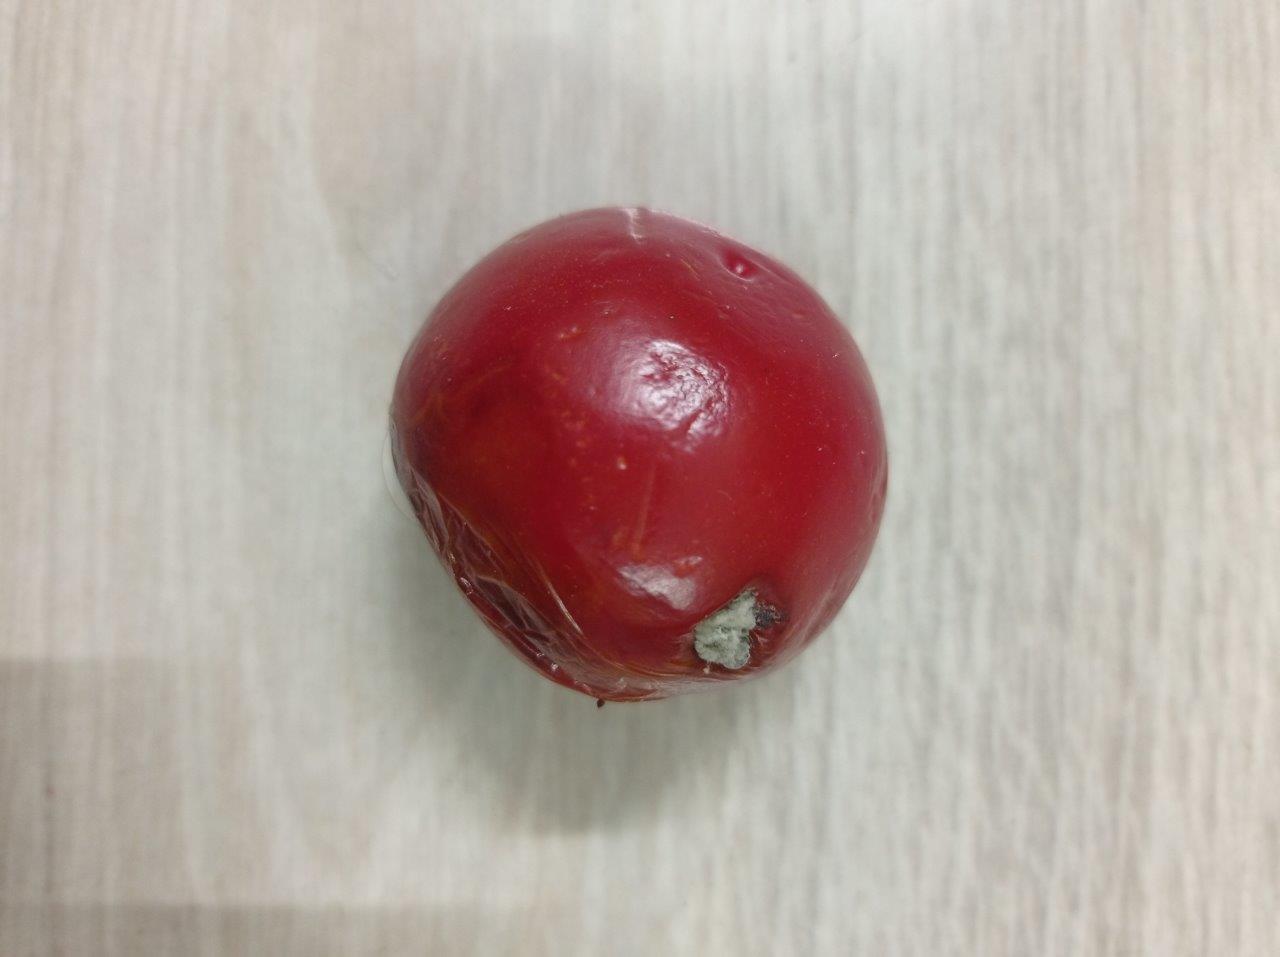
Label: Rotten